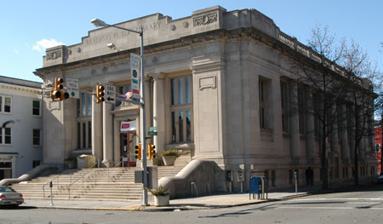
Building: Reading Public Library
Country: United States of America
Year built: 1913
For the library in Reading, Massachusetts, see Reading Public Library (Massachusetts) . Reading Public Library Reading Public Library, main branch, built 1913 Location Reading, Pennsylvania, USA Established 1763 Branches 1 Main Branch, 3 Sub Branches, 1 Bookmobile Access and use Circulation 500,000 Population served 87,812 (City of Reading); 415,000 (Berks County) Other information Budget $2.9M Director Melissa Adams Employees 60 Website http://www.readingpubliclibrary.org The Reading Public Library ( RPL ) is the main public library of the City of Reading , Pennsylvania and the district library center (DLC) of Berks County . RPL's services and collections serve the City of Reading, its suburbs, greater Berks County, and beyond. History Founded as an English subscription library in 1763, Reading Public Library is one of the oldest, though not continuously operating, libraries in the United States. It wasn't until 1913 that the Main Library as it currently stands was built through the generosity of Andrew Carnegie . After a major fundraising campaign in 1989, the Main Library was renovated and modernized through a variety of projects during 1990–1993. It is the sixth oldest public library in the United States. Recognition by IMLS In May 2018, Reading Public Library was selected as a recipient of the National Medal for Museum and Library Service by the Institute of Museum and Library Services . This award represents institutions that offer "dynamic programming and services that exceed expected levels of service" and that also "bring about change that touches the lives of individuals and helps communities thrive" through outreach to and engagement with the service population. Branch Libraries An increase in the number of users and the changing collection needs over the years have prompted the construction of three Branches. Southeast Branch Library (1974), Northeast Branch Library (1974), and Northwest Branch Library (1939). City Bookmobile services were added in 1951. The Main Library, all three Branches, and the Bookmobile readily share books and other materials to further facilitate complete coverage of the community's needs. Website Postcard of the library, date unknown The Reading Public Library website provides access to the library's catalog and to online collections and subscription databases. It also includes information on upcoming events such as free book talks, instruction sessions, and visiting speakers and authors. In conjunction with Access Pennsylvania, RPL gives library cardholders free access via POWER Library to hundreds of current and historical magazines, newspapers, journals, and reference books in subscription databases, including EBSCOhost, Grove Art Online, Grove Music Online, and ERIC. Resources and services Resources RPL offers a wide variety of print resources (Fiction, Nonfiction, Reference, Large Print, Spanish, Magazines, Government Documents) and non-print resources (CDs, CD-ROMs, DVDs, Video Cassettes, Microfilm, Databases, Reading Eagle Archives). Services Among RPL's many services are a fully staffed Reference Department, Inter-Library Loan capabilities, a Pennsylvania Room dedicated to history and genealogy of the local area, award-winning Children's Young Adult Departments, regularly scheduled Instruction & Programming, and freely available Public Internet Access via desktop computers and wifi). See also Pennsylvania Department of Education Office of Commonwealth Libraries Access Pennsylvania (Union catalog of Pennsylvania's school, public, academic and special libraries) POWER Library (Databases available to Pennsylvania library members) State Library of Pennsylvania List of Berks County Libraries References